Catharine Littlefield Greene

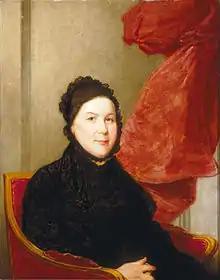
James Frothingham, "Catharine Littlefield Greene Miller", Telfair Museum of Art, Savannah, Georgia

Catharine "Caty" Littlefield Greene (February 17, 1755 – September 2, 1814) was an American patriot who traveled to her husband, Continental Army General Nathanael Greene's, encampments during the American Revolutionary War. She entertained and comforted the soldiers, officers, and officer's wives. During that time she had four children and a fifth after the end of the war. Greene followed her husband, regardless of cold weather or illness in the camps, notably spending the winter at Valley Forge.